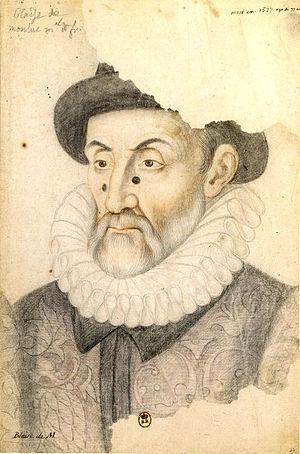
Cette page recense, par règne ou mandat politique, les personnalités élevées à la dignité de maréchal de France, grand office de la couronne de France, leur portrait et leurs armoiries.
Les Commentaires de Blaise de Monluc sont les Mémoires du chef des armées catholiques pour le sud-ouest de la France, depuis le début de sa carrière militaire dans les campagnes d'Italie jusqu'aux guerres de Religion. Ces mémoires couvrent donc une vaste période, de l'année 1521 jusqu'en 1576. Le titre complet de l'œuvre est : Commentaires de messire Blaise de Monluc, maréchal de France, où sont décrits tous les combats, rencontres, escarmouches, batailles, sièges, assauts, escalades, prises ou surprises de villes places fortes : défenses des assaillies assiégées …; texte publié en 1592, après la mort de l'auteur.
La bataille de Cérisoles a lieu le 11 avril 1544 lors de la neuvième guerre d'Italie près du village piémontais de Cérisoles. Elle oppose les Français, parmi lesquels le jeune Gaspard II de Coligny, commandés par François de Bourbon, comte d'Enghien, aux troupes de Charles Quint commandées par Alfonso de Ávalos, marquis del Vasto.
La bataille de Vergt est un affrontement militaire ayant eu lieu au cours de la première guerre de religion, le 9 octobre 1562. Il voit s'opposer à proximité de Vergt les troupes du chef catholique Blaise de Monluc aux protestants menés par Symphorien de Duras et Guy de Montferrand.
Lectoure est aujourd'hui une petite commune du Gers. Occupée depuis l'époque préhistorique, oppidum aquitain, cité gallo-romaine, ancienne capitale des comtes d'Armagnac, elle a une histoire particulièrement riche. C'est aussi, compte tenu de sa taille, l'une des communes de France qui ont fait l'objet d'un grand nombre de publications, en particulier par la Société archéologique du Gers et ses présidents successifs, Maurice Bordes et Georges Courtès, et par des ouvrages de synthèse publiés par les historiens locaux.
La littérature française du XVIᵉ siècle est marquée par l’établissement de la langue française comme une grande langue littéraire et par d’importants créateurs qui fondent les principaux genres de la littérature moderne en France avec François Rabelais pour la prose littéraire, Pierre de Ronsard et Joachim Du Bellay pour la poésie, Michel de Montaigne pour la littérature d'idées ou Robert Garnier et Étienne Jodelle pour le théâtre. Elle s’inscrit dans un siècle de transformations multiples et fondamentales, dans tous les domaines qu'expriment les termes de « Renaissance », « Humanisme » et de l'époque moderne.